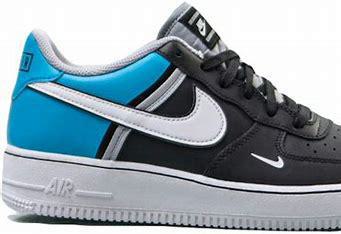
Brand: Nike
Model: Force 1 LV8